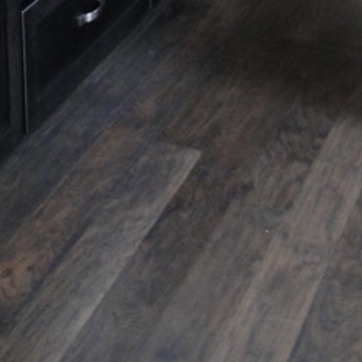
Material: wood